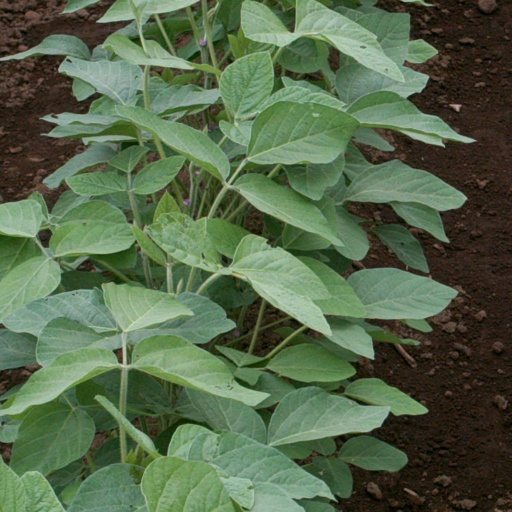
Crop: soybean